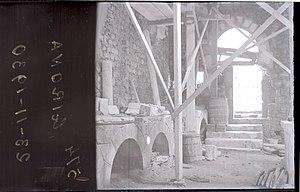
Rafael Masó i Valentí, né le 16 août 1880 à Gérone et mort le 13 juillet 1935 dans la même ville, est un architecte espagnol de Catalogne.